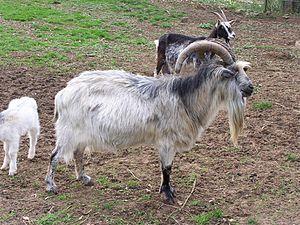
Bouc de race lorraine
La Chèvre de Lorraine est une race caprine française originaire du Nord-Est de la France, on la retrouve aujourd'hui principalement en Lorraine. Il s'agit d'une race rustique locale adaptée à l'élevage extensif et de plein air. Les chèvres mesurent au moins 68 cm au garrot et les boucs plus de 73 cm pour un poids de plus de 65 kg. Leur pelage est à dominance gris herminé avec un poil plutôt rallongé.